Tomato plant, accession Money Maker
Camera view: bottom (45 deg); turntable rotation: 150 degrees
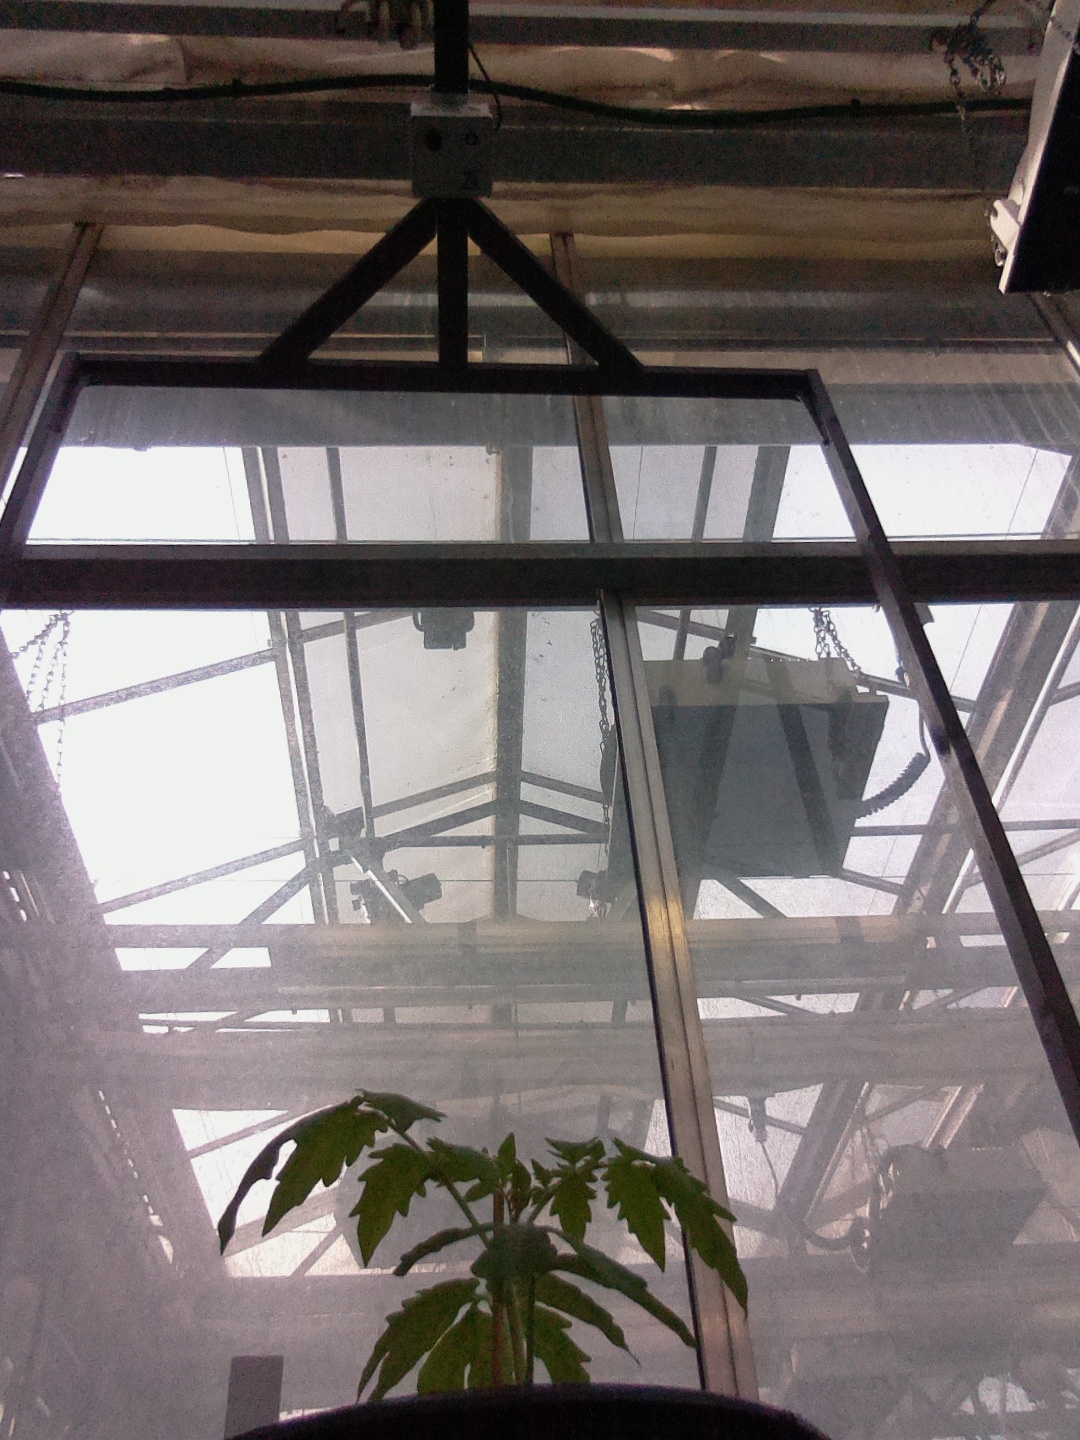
BBCH growth stage 13: 6 of true leaves visible